Matilda de Bailleul

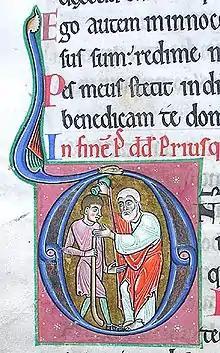
Samuel anointing David - an illumination of Psalm 26 from her Saint Bertin Psalter

In about 1173, Matilda de Bailleul arrived from Flanders at Wherwell. She made good on the damage done by William of Ypres during the Anarchy in 1141. The damage had been done despite the fortifications added by Empress Matilda. King Stephen's troops burnt the abbey after Matilda's men retreated into it.